Rokeby Venus

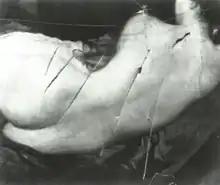
Damage sustained in the attack by Mary Richardson in 1914. The canvas was later restored and the incisions repaired. The breaks visible in this photograph, above her shoulder and horizontally across the upper left of the image, were to the glass only.

In part because he was overlooked until the mid-19th century, Velázquez found no followers and was not widely imitated. In particular, his visual and structural innovations in this portrayal of Venus were not developed by other artists until recently, largely owing to the censorship of the work. The painting remained in a series of private rooms in private collections until it was exhibited in 1857 at the Manchester Art Treasures Exhibition, along with 25 other paintings at least claimed to be by Velázquez; it was here that it became known as the "Rokeby Venus". It does not appear to have been copied by other artists, engraved or otherwise reproduced, until this period. In 1890 it was exhibited in the Royal Academy in London, and in 1905 at Messrs. Agnews, the dealers who had bought it from Morritt. From 1906 it was highly visible in the National Gallery and became well-known globally through reproductions. The general influence of the painting was therefore long delayed, although individual artists would have been able to see it on occasion throughout its history.